Aviogenex Flight 130

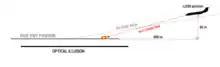
Fig. 4 RWY optical illusion, side view

The accident was investigated by the Yugoslavian Directorate General of Civil Aeronautics and was supported by the British Air Accidents Investigation Branch. The official report, released on 1 December 1973, found that as Flight 130 flew through the rain in dusk conditions, refraction of light on the cockpit windshield caused an optical illusion that made the runway seem closer and lower (by ) than it actually was (see Fig. 3 and 4). The illusion caused the crew to make a sharp correction applying nose-down input and reducing power to idle in the final phase of landing. The sharp nose-down input caused the aircraft to reach a speed of and to contact the runway at speed of with excessive forces (vertical load of 4g and horizontal load 1.5g) on the right landing gear that broke the right wing.